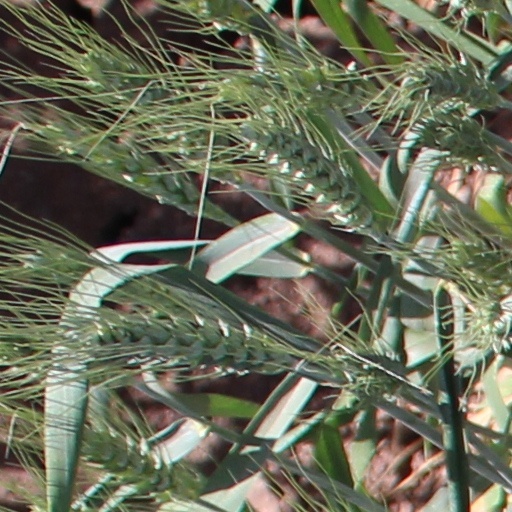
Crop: wheat